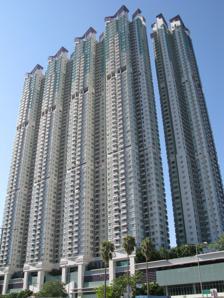
Building: Grand Waterfront
Country: China
Year built: 2007
Housing estate in Ma Tau Kok, Kowloon Grand Waterfront Grand Waterfront Location within Hong Kong General information Status Completed Completed 2007 ; 18 years ago ( 2007 ) Technical details Floor count 57 (above ground) Floor area 103,100 square metres (1,110,000 sq ft) Grounds 12,126 square metres (130,520 sq ft) Design and construction Architect(s) DLN Architects Developer Henderson Land Hong Kong and China Gas Company Main contractor Heng Shung Construction Other information Parking 268 spaces Grand Waterfront Traditional Chinese 翔龍灣 Simplified Chinese 翔龙湾 Transcriptions Standard Mandarin Hanyu Pinyin Xiáng Lóng Wān Yue: Cantonese Jyutping coeng4 lung4 waan1 Grand Waterfront ( Chinese : 翔龍灣 ) is a private housing estate and a shopping mall in Ma Tau Kok , Kowloon , Hong Kong, near Kowloon City Ferry Pier . Formerly a Hong Kong and China Gas towngas plant, the estate consists of five 57- storey high-rise buildings and a shopping arcade. It was jointly developed by Henderson Land Development and Hong Kong and China Towngas and completed in 2007. History The site was formerly the southern plant of the Ma Tau Kok towngas factory, owned by Hong Kong and China Gas . It was shut down in the 1990s. Height restrictions across Kowloon were relaxed following the 1998 closure of nearby Kai Tak Airport . Henderson Land, which owns part of the Hong Kong and China Gas Company, applied to the Town Planning Board to allow for high-rise residential development on the site. The complex was designed by DLN Architects of Hong Kong. The main contractor was Heng Shung Construction, a subsidiary of Henderson Land. As part of the launch of the project, in August 2006, Jennifer Hawkins became the ambassador for the development. Full front page colour photographs of her appeared as advertisements in several Chinese-language newspapers; minute-long advertisements for the development were aired on primetime television in Hong Kong featuring Hawkins. Characteristics and features Grand Waterfront has a total gross floor area of approximately 103,100 square metres (1,110,000 sq ft) occupying a site of 12,126 square metres (130,520 sq ft). It has five residential blocks housing 1,782 units, a shopping centre, and a 268-space car park. The residential blocks have 52 storeys (51 with residential flats, plus the lobby level). As some floor numbers are omitted for superstitious reasons , the topmost floors are labelled as the 62nd storey. The two-level shopping centre, called Grand Waterfront Plaza, has a floor area of approximately 150,000 square feet (14,000 m 2 ). It has approximately 50 shops. The largest anchors are Wellcome Superstore and Victoria Harbour Restaurant. Transport The estate is adjacent to Kowloon City Ferry Pier and the Kowloon City Ferry Pier Bus Terminus. Education Grand Waterfront is in Primary One Admission (POA) School Net 34. Within the school net are multiple aided schools (operated independently but funded with government money) and two government schools: Farm Road Government Primary School and Ma Tau Chung Government Primary School. References